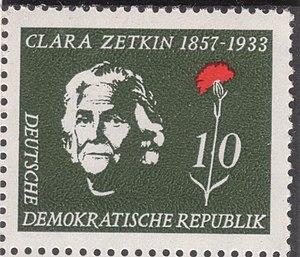
Clara Zetkin [ˈklaːʀa ˈt͡sɛtkiːn], née Clara Eißner [ˈaɪsnɐ] le 5 juillet 1857 à Wiederau, en royaume de Saxe, et morte à Arkhangelskoïe, près de Moscou, le 20 juin 1933, est une enseignante, journaliste et femme politique marxiste allemande, figure historique du féminisme, plus précisément du féminisme socialiste.